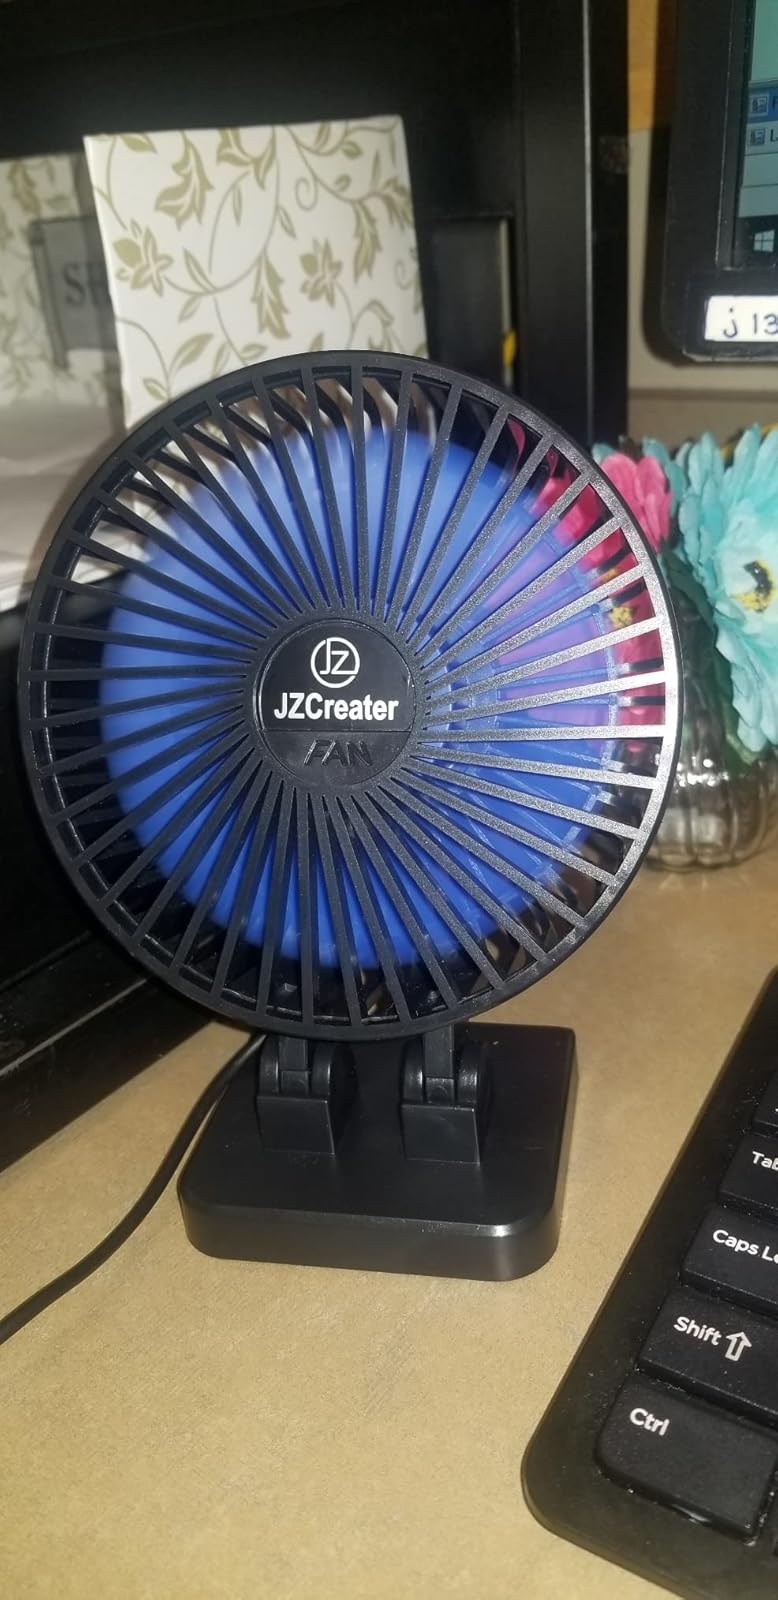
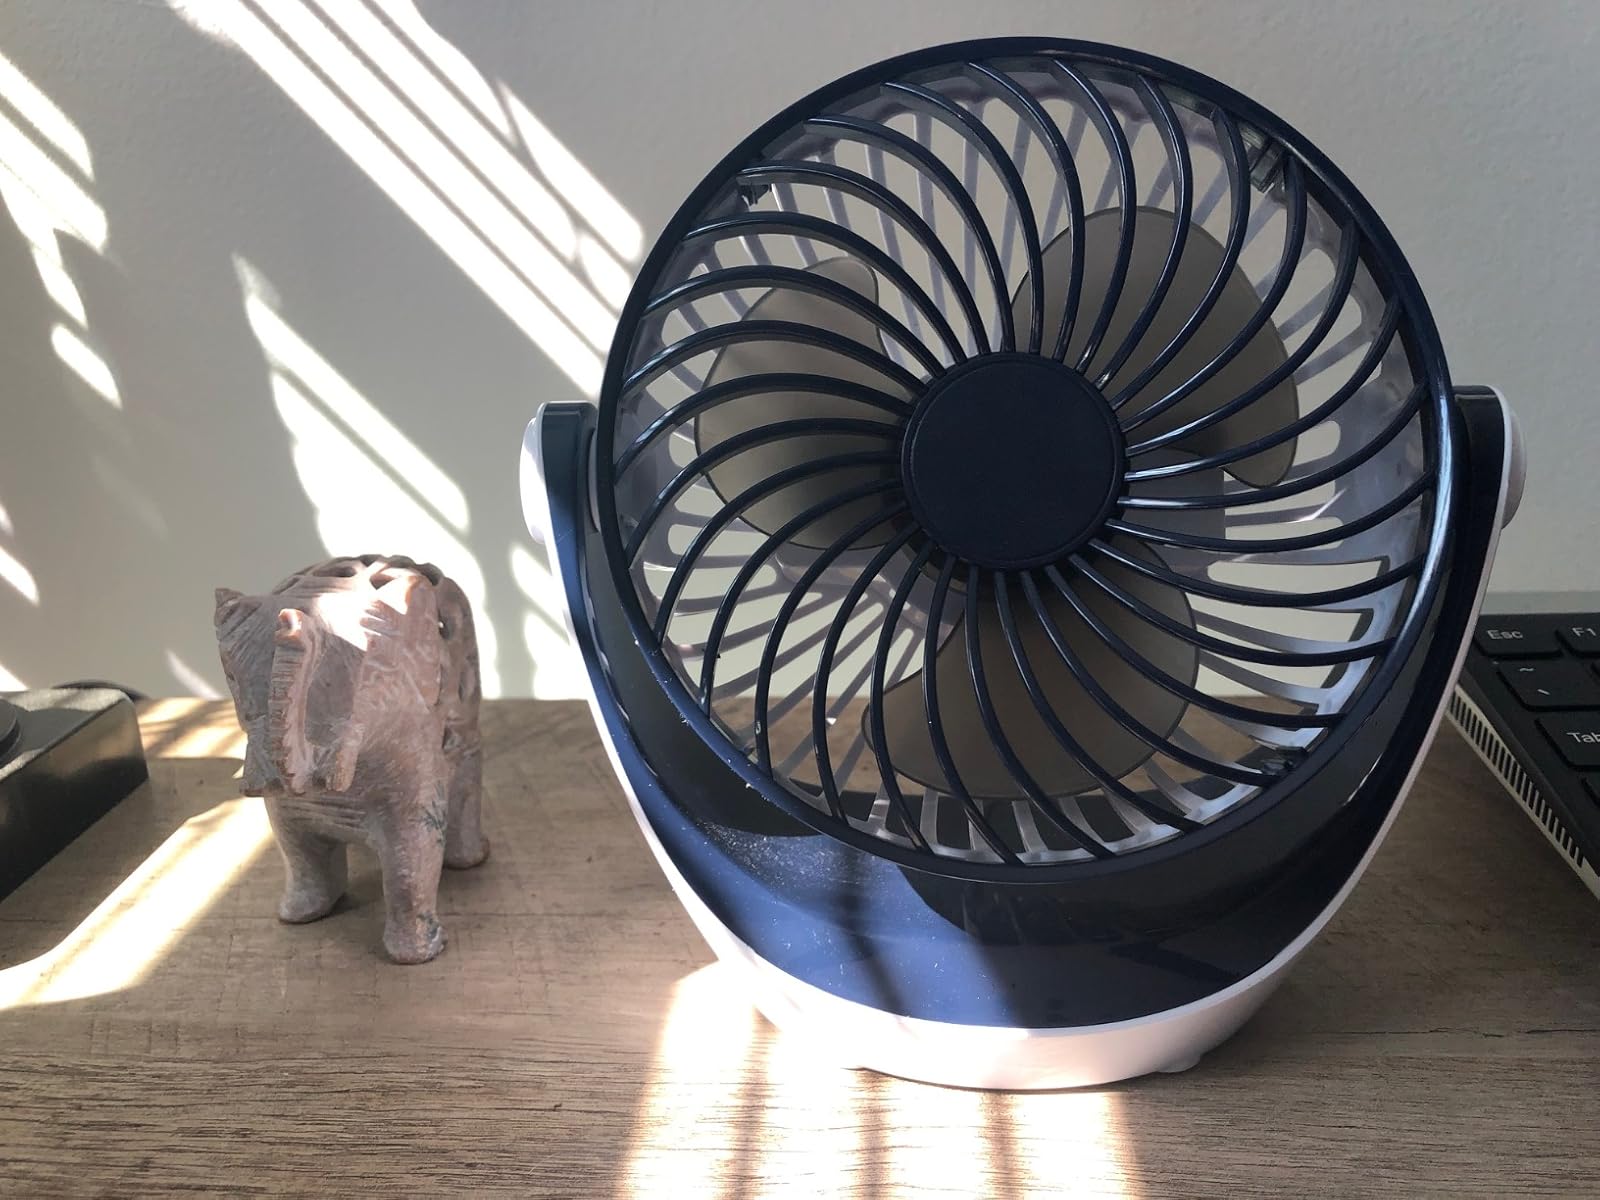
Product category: fan
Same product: no